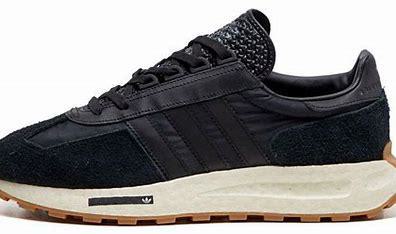
Brand: Adidas
Model: Retropy E5